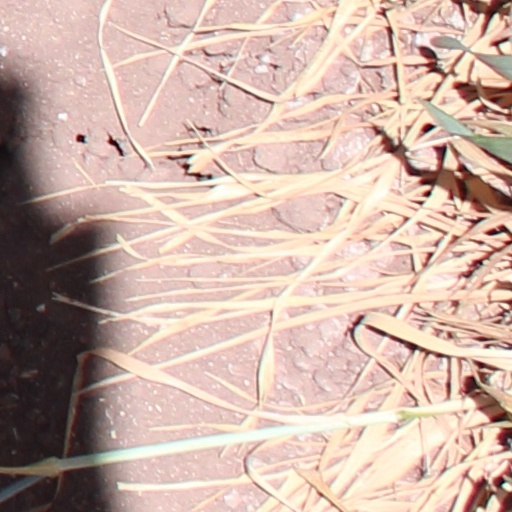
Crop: wheat